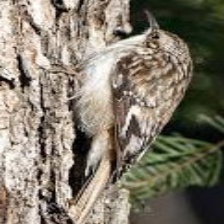
Species: BROWN CREPPER
Scientific name: CERTHIA AMERICANA